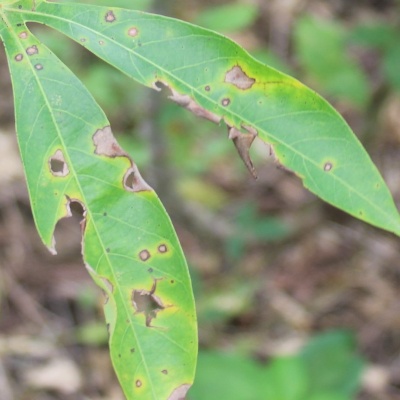
Crop: Cassava
Condition: brown spot